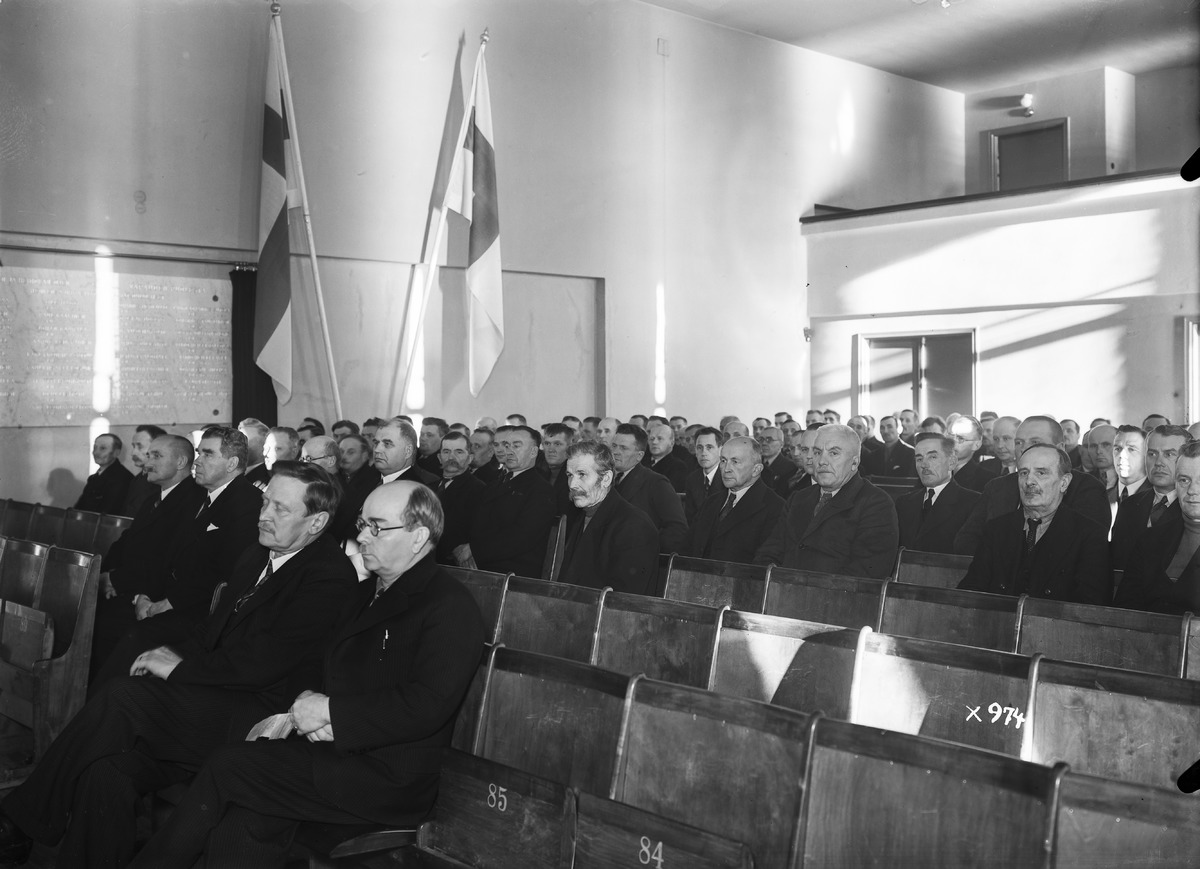
Pohjois-Pohjanmaan Maataloustuottajain 20-vuotisjuhla
The 20th anniversary celebration of Northern Ostrobothnian Agricultural Producers
sisällön kuvaus: Pohjois-Pohjanmaan Maataloustuottajain 20-vuotisjuhlan yleisöä suojeluskuntatalon juhlasalissa Oulun Raatissa 19.10.1937. content description: The audience of the 20th anniversary celebration of Northern Ostrobothnian Agricultural Producers at the hall of White Guard's house in Oulu's Raatti on October 19, 1937.
Vuosi: 1937
Paikka: Suomi, Oulu, Suomi, Pohjois-Pohjanmaa, Oulu
Aiheet: maataloustuottajat; sisäkuva; ryhmäkuva; maatalousyrittäjät; juhlapäivät; merkkipäivät; agricultural producers; special days